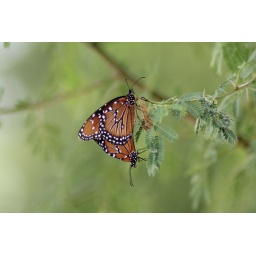
Two queen butterflies at Mitchell lake in San Antonio, Tx.